Château de la Guerche

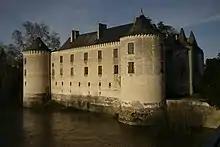
Château de la Guerche along the river Creuse

Château de la Guerche is a castle in La Guerche, in Indre-et-Loire, a "département" in France.